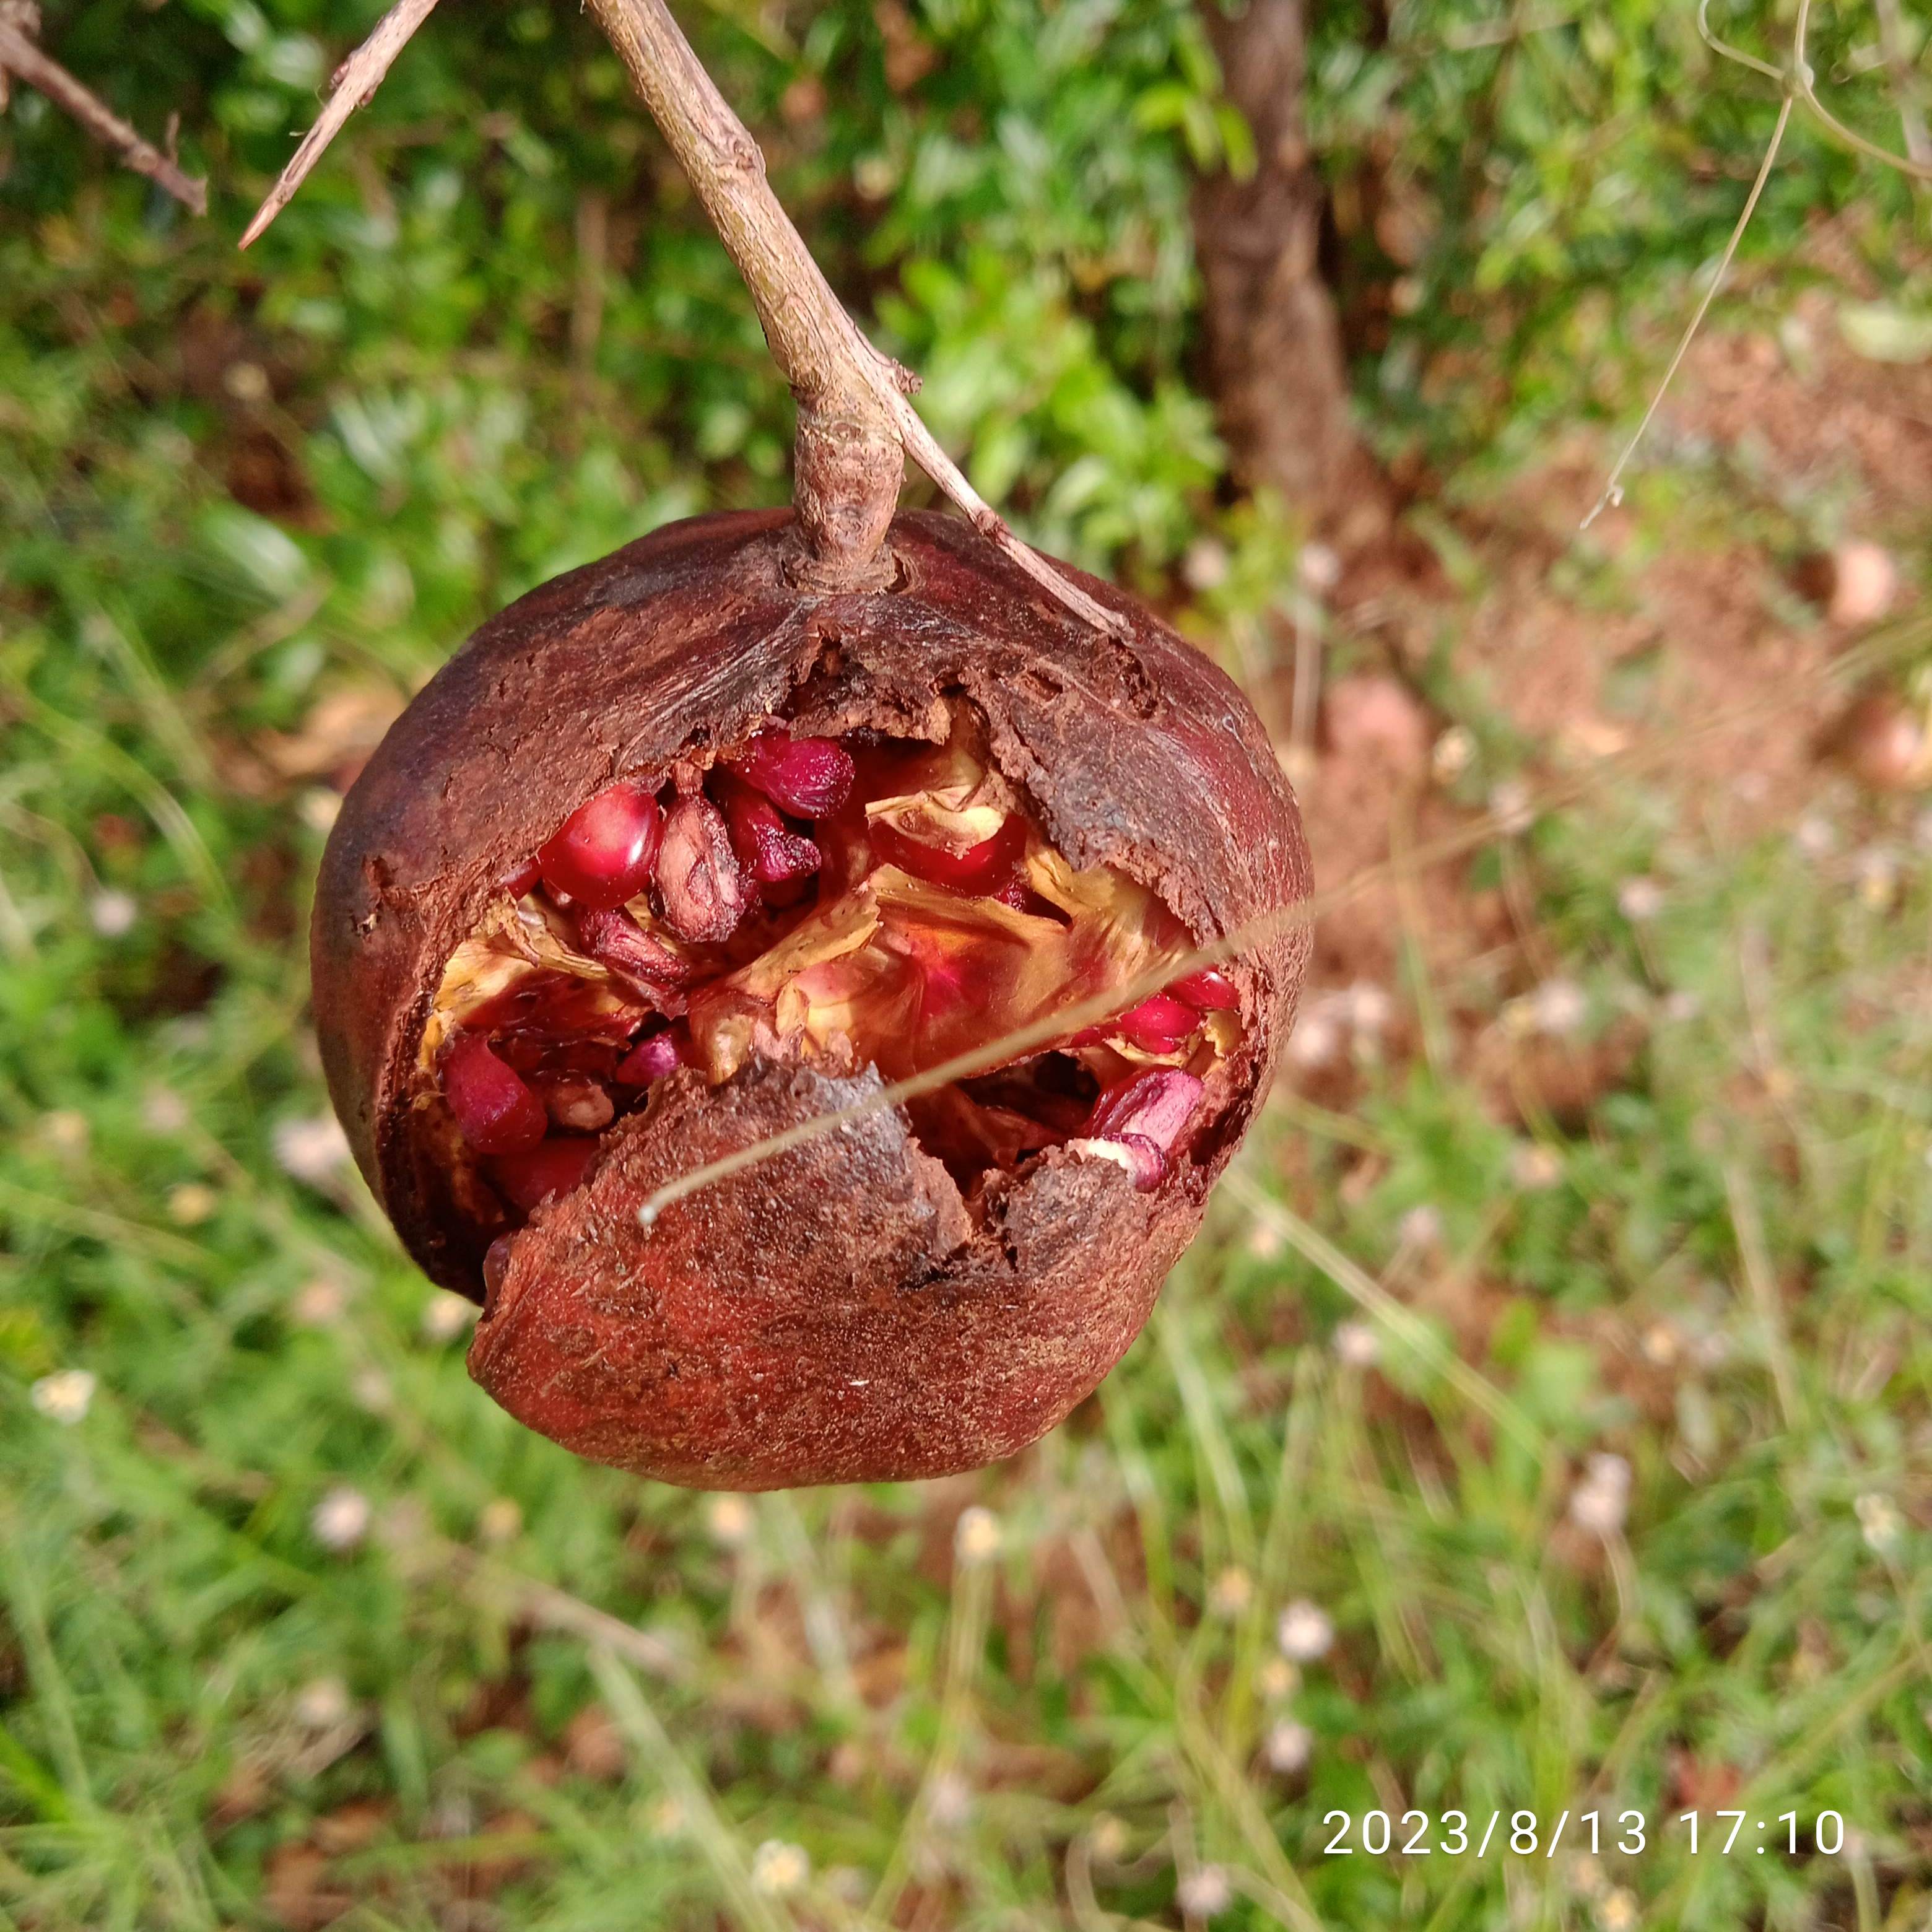
Label: Bacterial_Blight